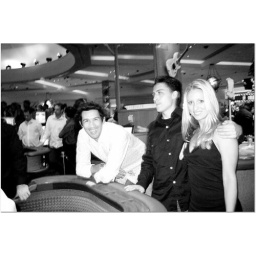
at the craps table in the hard rock